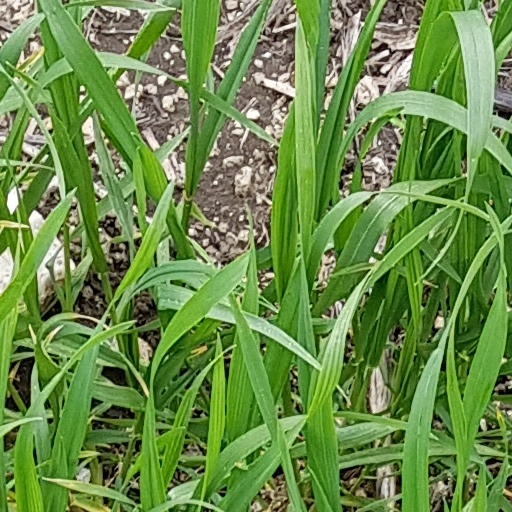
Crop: wheat